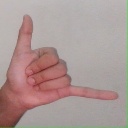
अक्षर: द